Broadway Video

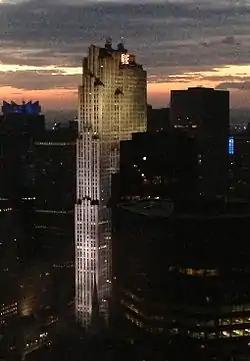
Broadway Video’s headquarters in Rockefeller Center

Broadway Video’s principal offices in New York are located in La Maison Francaise, part of the Rockefeller Center complex. Broadway Video Post-Production and Above Average Productions are based in the Brill Building, located a few blocks west in Midtown Manhattan. Principal offices in Los Angeles are located at 9401 Wilshire Boulevard in Beverly Hills, California. Broadway Video Film also has offices on the Paramount Pictures lot in Los Angeles.